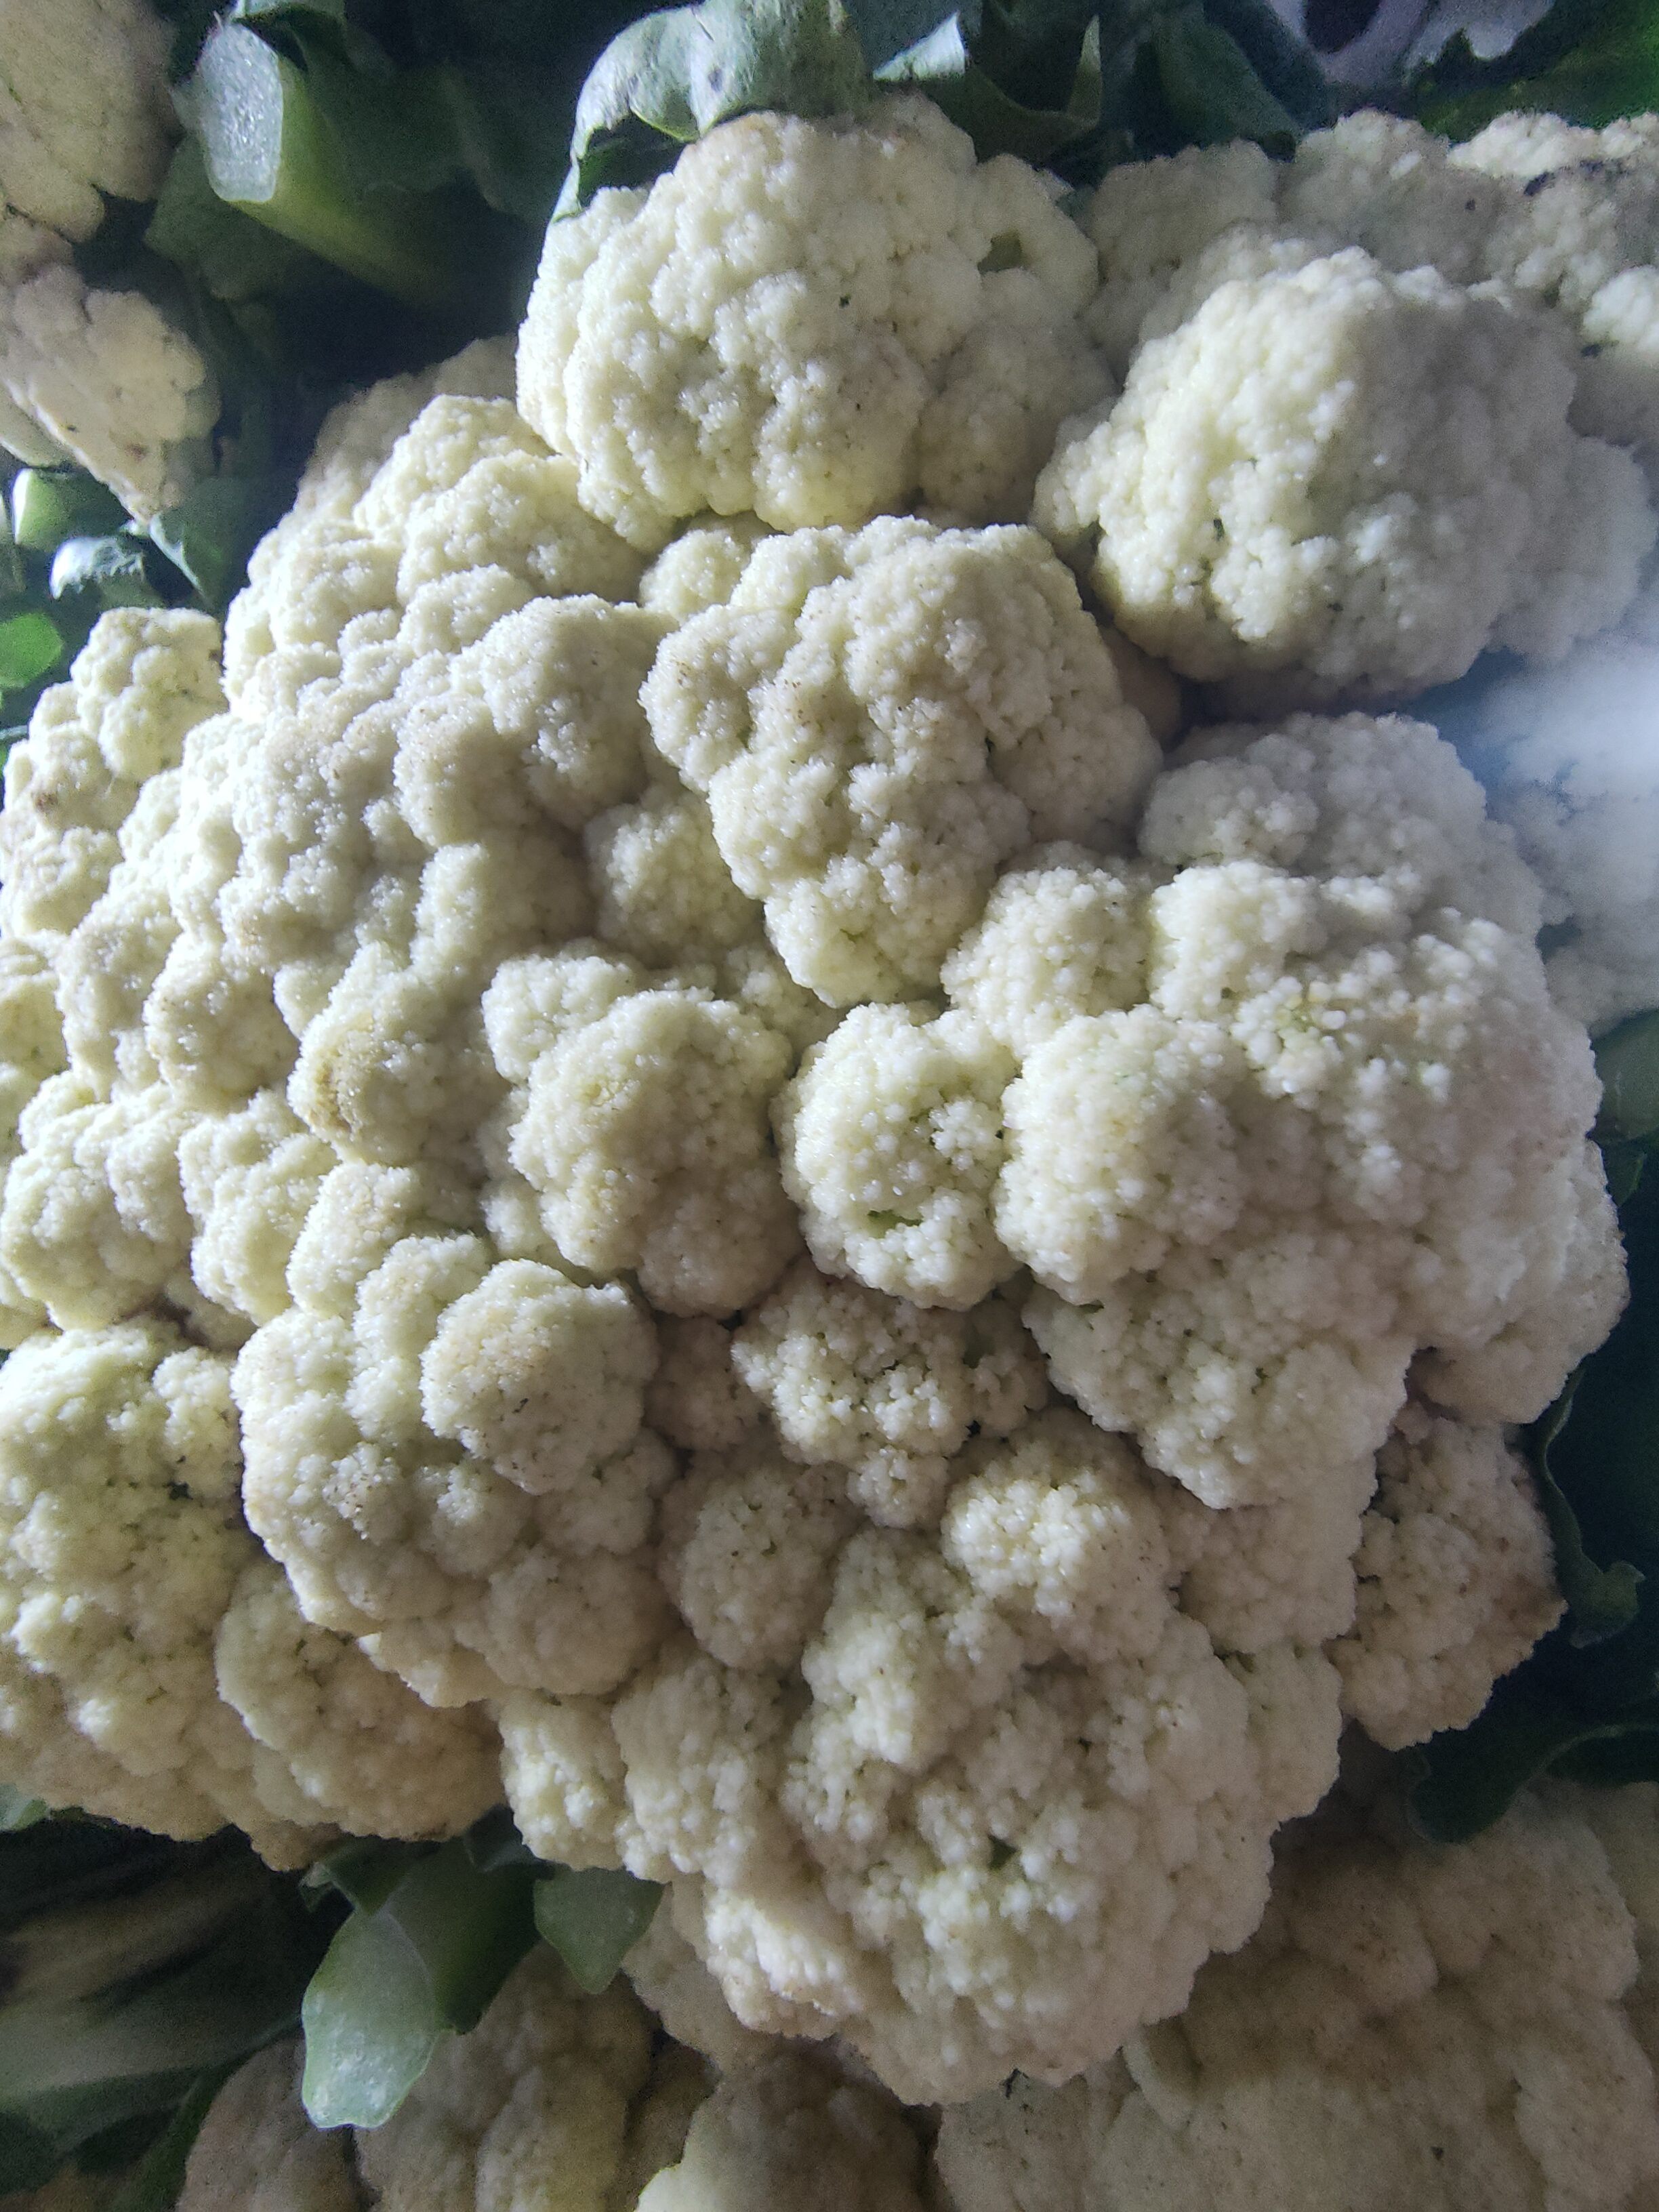
Label: Brassica oleracea